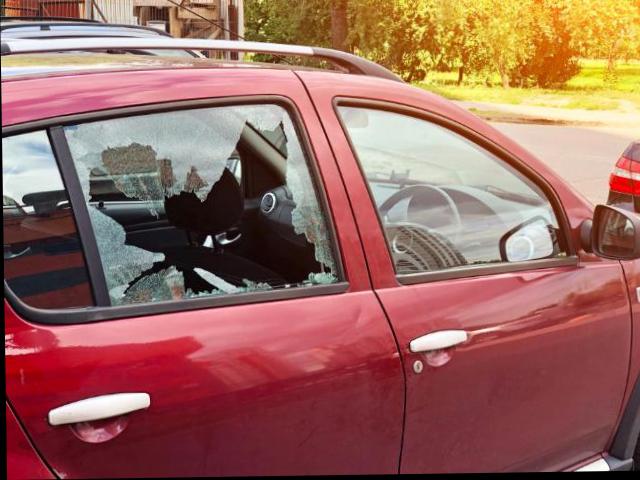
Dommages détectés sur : porte arrière droite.
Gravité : mineur